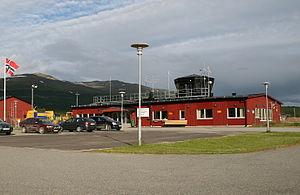
La réserve naturelle de Vindelfjällen est une réserve naturelle située dans les communes de Sorsele et de Storuman, dans le comté de Västerbotten, en Laponie suédoise. Il s'agit de la plus vaste réserve naturelle du pays et l'une des plus vastes aires protégées d'Europe, avec 562 772 ha.
L'aéroport d'Hemavan Tärnaby est un aéroport régional situé à Hemavan, à 19 km de Tärnaby, dans la commune de Storuman, comté de Västerbotten, en Laponie suédoise. Il dispose de liaisons 6 jours par semaine avec l'aéroport de Stockholm-Arlanda, assurée par la compagnie Nextjet, pour une durée de vol de 2h25. Il est en particulier utilisé pour accéder aux diverses activités touristiques dans la réserve naturelle de Vindelfjällen et ses alentours.